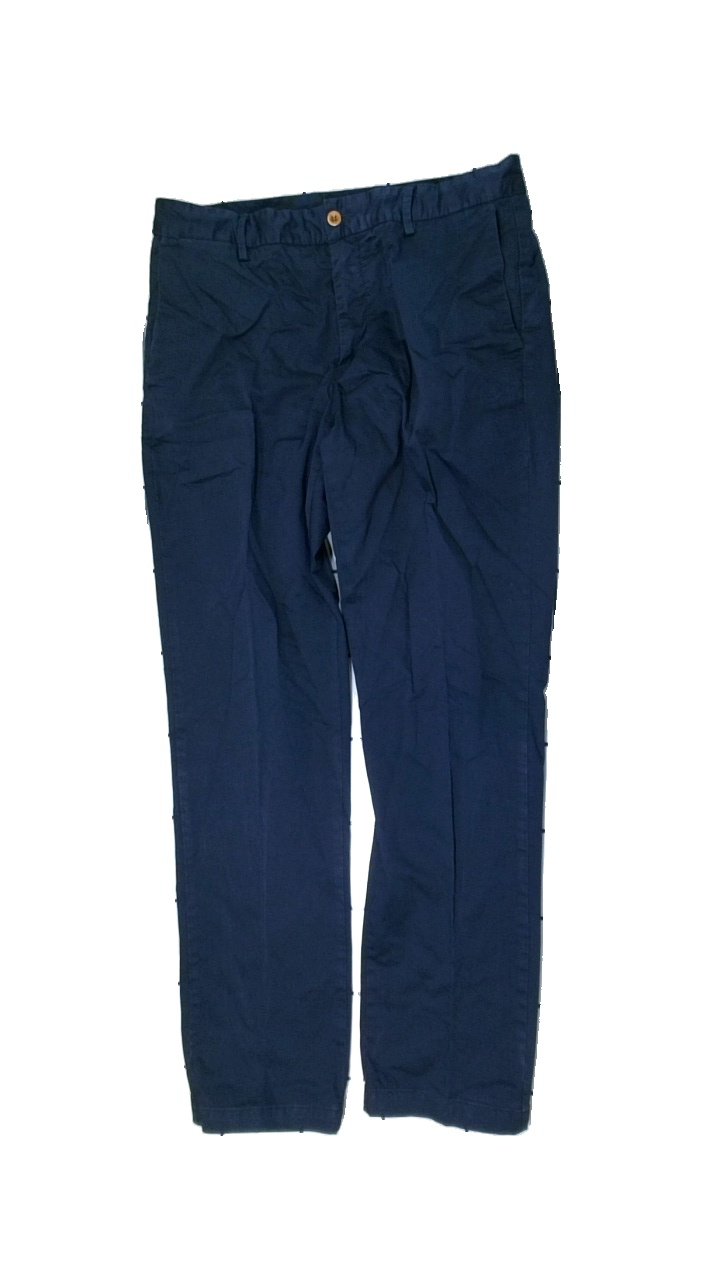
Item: Trousers (Men)
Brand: Gant
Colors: Blue
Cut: Regular
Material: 100% cotton
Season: All
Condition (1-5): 2
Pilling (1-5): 5
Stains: Minor
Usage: Export
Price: <50